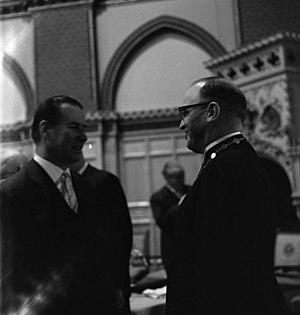
Heinrich Meyer est un missionnaire, théologien et évêque luthérien allemand, né le 16 octobre 1904 à Apenrade et mort le 25 mai 1978 à Lübeck. Il est évêque évangélique-luthérien de Lübeck de 1956 à 1972.